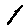
Label: 1